Wordplay (game show)

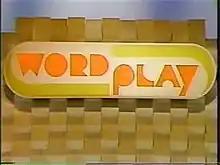
Logo

Wordplay is an American game show which ran on NBC from December 29, 1986 to September 4, 1987. It was hosted by Tom Kennedy, with Jamie Farr substituting for Kennedy for one week of shows, and announced by Charlie O'Donnell. The show was produced by Scotti Bros.-Syd Vinnedge Television in association with Fiedler/Berlin Productions and Rick Ambrose Television. The show features three celebrities offering definitions of vocabulary words to contestants, who then determine which celebrity is giving the correct definition.